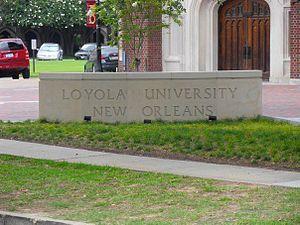
L'université Loyola est une université privée jésuite sise à La Nouvelle-Orléans en Louisiane, aux États-Unis. L'établissement fondé en 1904 est devenu une université en 1912. L'établissement a été nommé en l'honneur d'Ignace de Loyola.